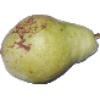
Label: pear_williams